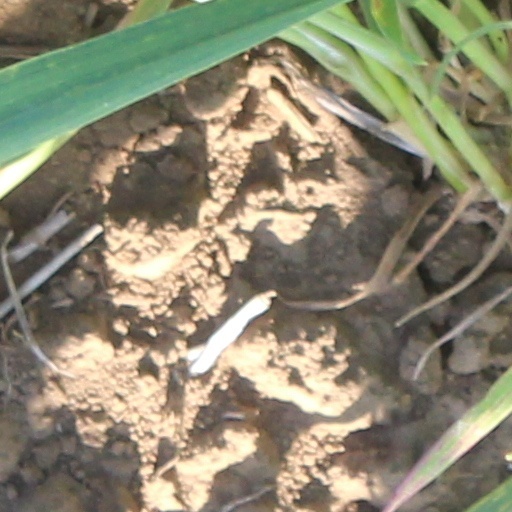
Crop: wheat